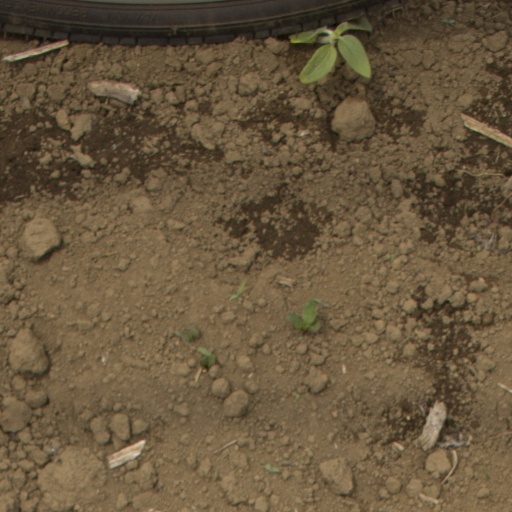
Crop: Jerusalem artichoke